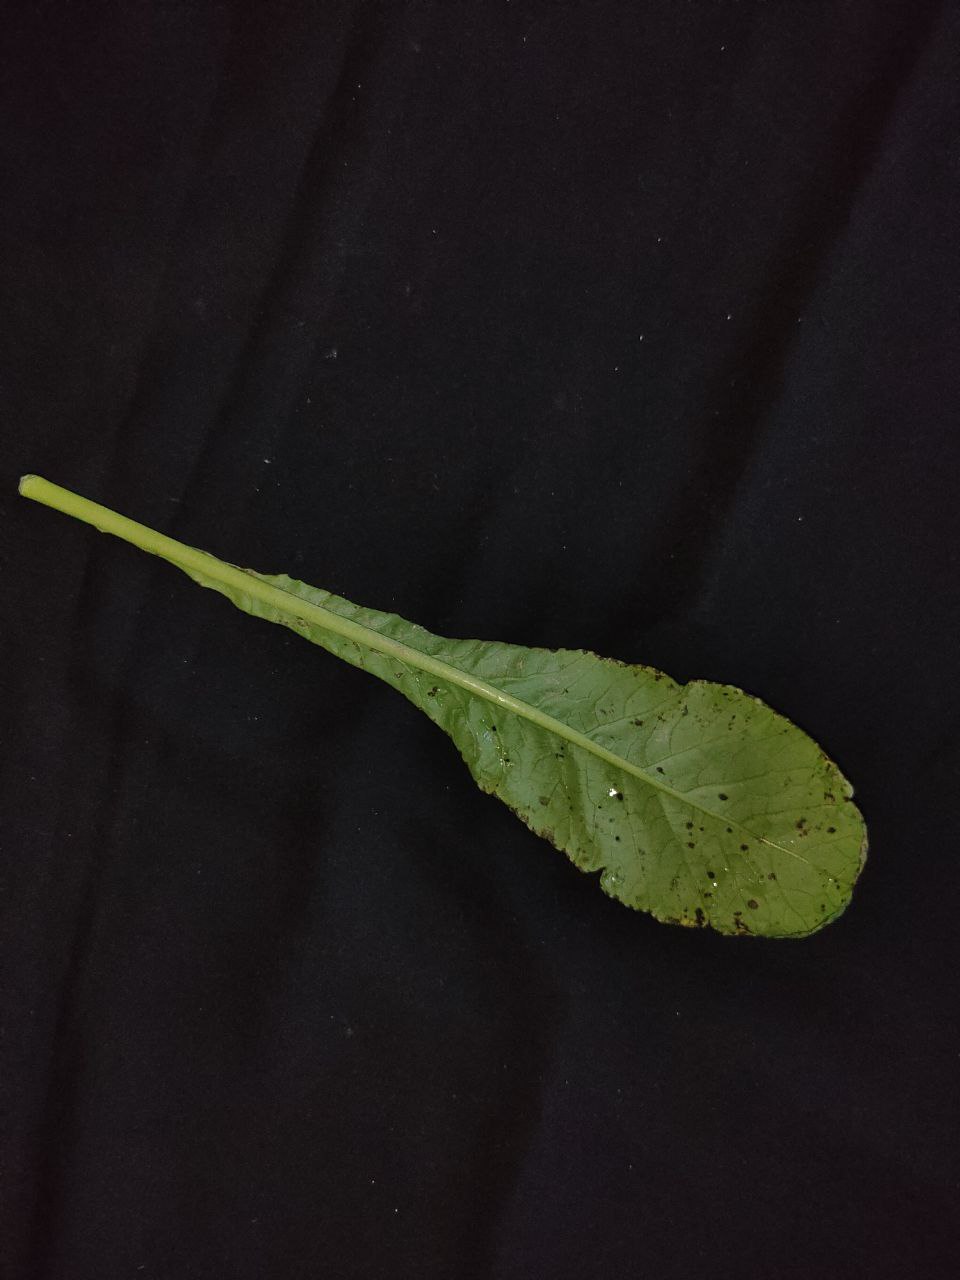
Label: Black leaf spot